Wash copper

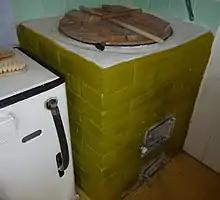
A laundry copper

A wash copper, copper boiler or simply copper is a wash house boiler, generally made of galvanised iron, though the best sorts are made of copper. In the inter-war years they came in two types. The first is built into a brickwork furnace and was found in older houses. The second was the free-standing or portable type, it had an enamelled metal exterior that supported the inner can or copper. The bottom part was adapted to hold a gas burner, a high pressure oil or an ordinary wood or coal fire. Superior models could have a drawing-off tap, and a steam-escape pipe that led into the flue.